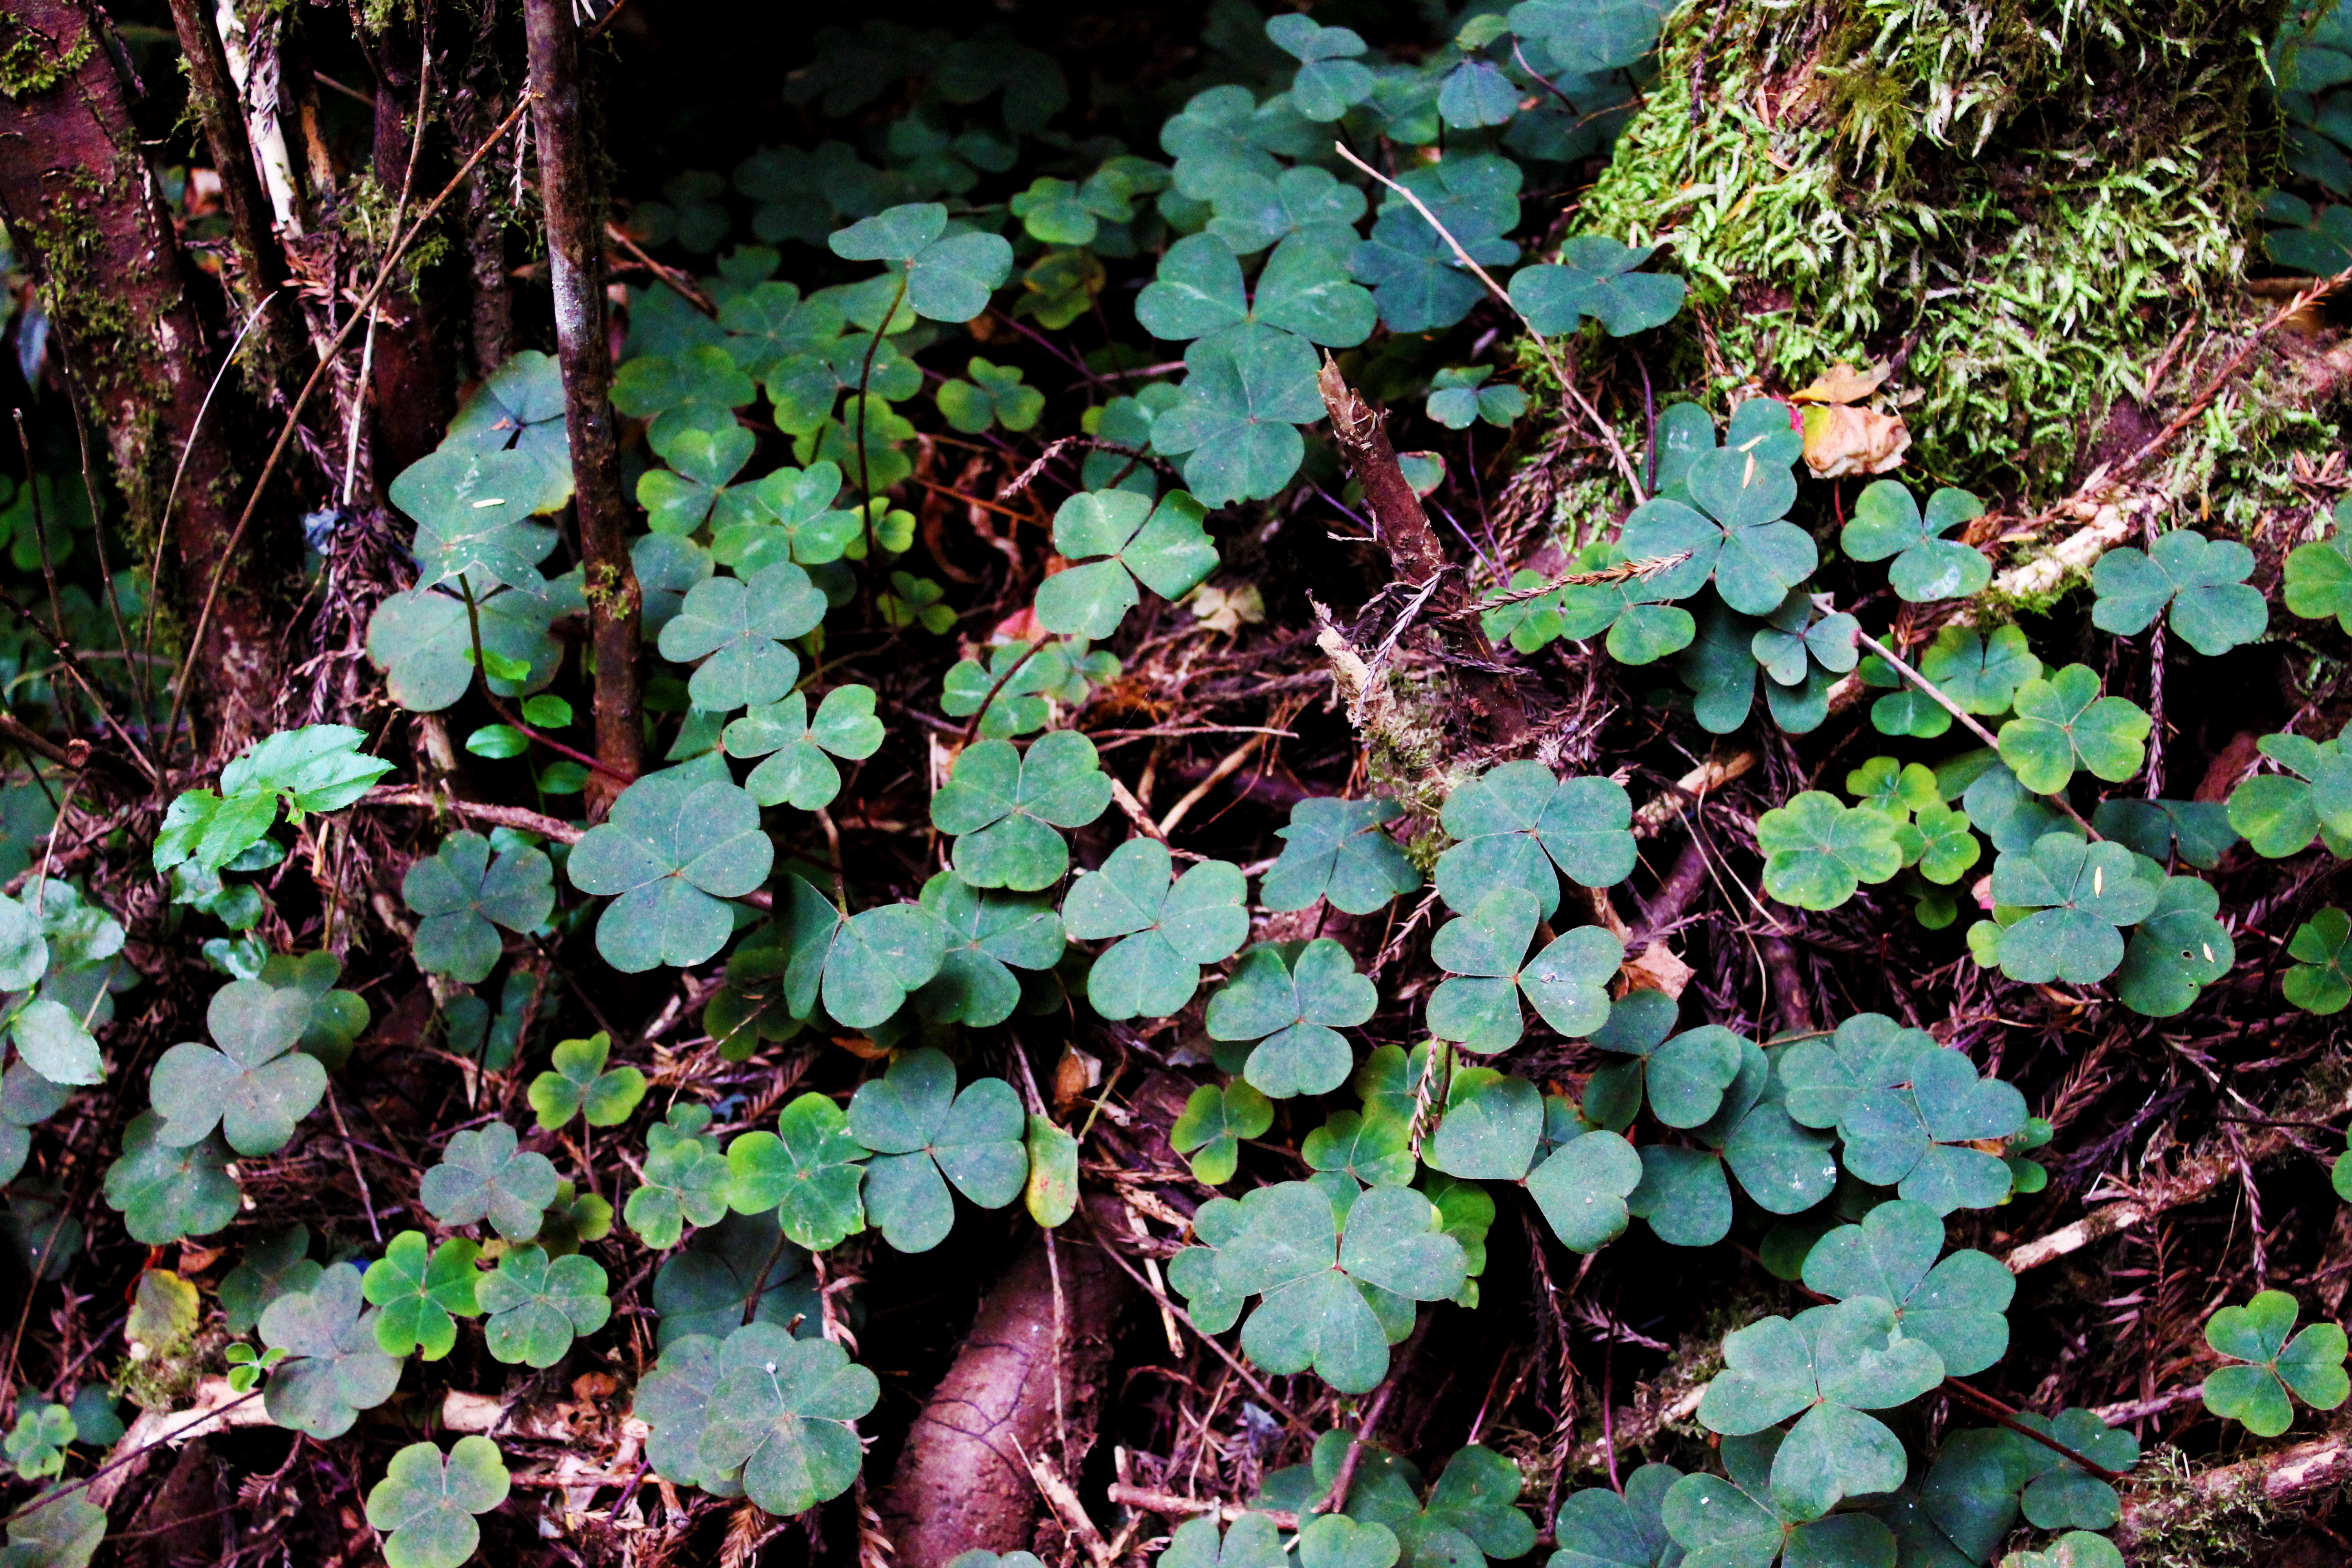
nature, forest, plant, leaf, flower, floral, foliage, green, herb, produce, natural, autumn, soil, botany, garden, flora, clover, wildflower, shrub, woodland, luck, shamrock, flowering plant, annual plant, land plant, apiales